Volharding Olympia Combinatie

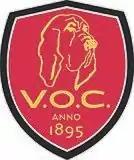

Volharding Olympia Combinatie (VOC) is a cricket and association football club from Rotterdam, Netherlands. Its home ground is Sportpark Hazelaarweg in Hillegersberg-Schiebroek.